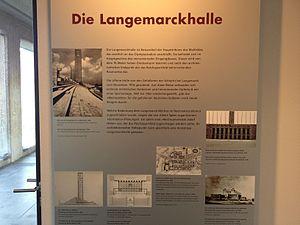
Le parc olympique de Berlin se trouve à la périphérie ouest du quartier de Westend, dans l’Ouest berlinois, au sein de l’arrondissement de Charlottenburg-Wilmersdorf.